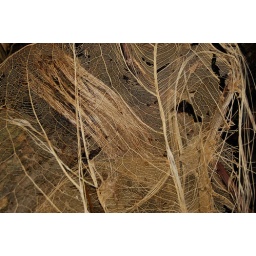
Rotting leaves on forest floor near Laguna de Arenal, Arenal, Costa Rica.